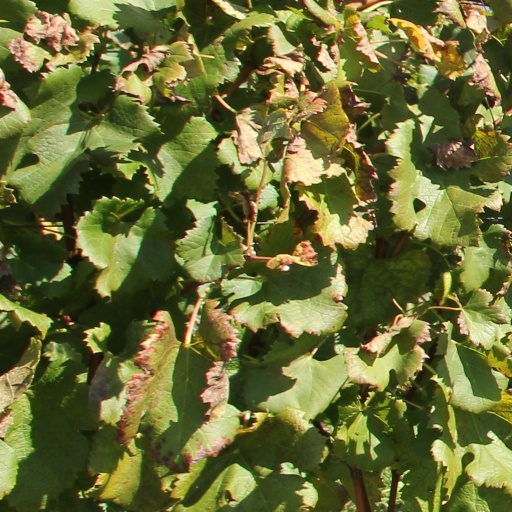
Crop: grape